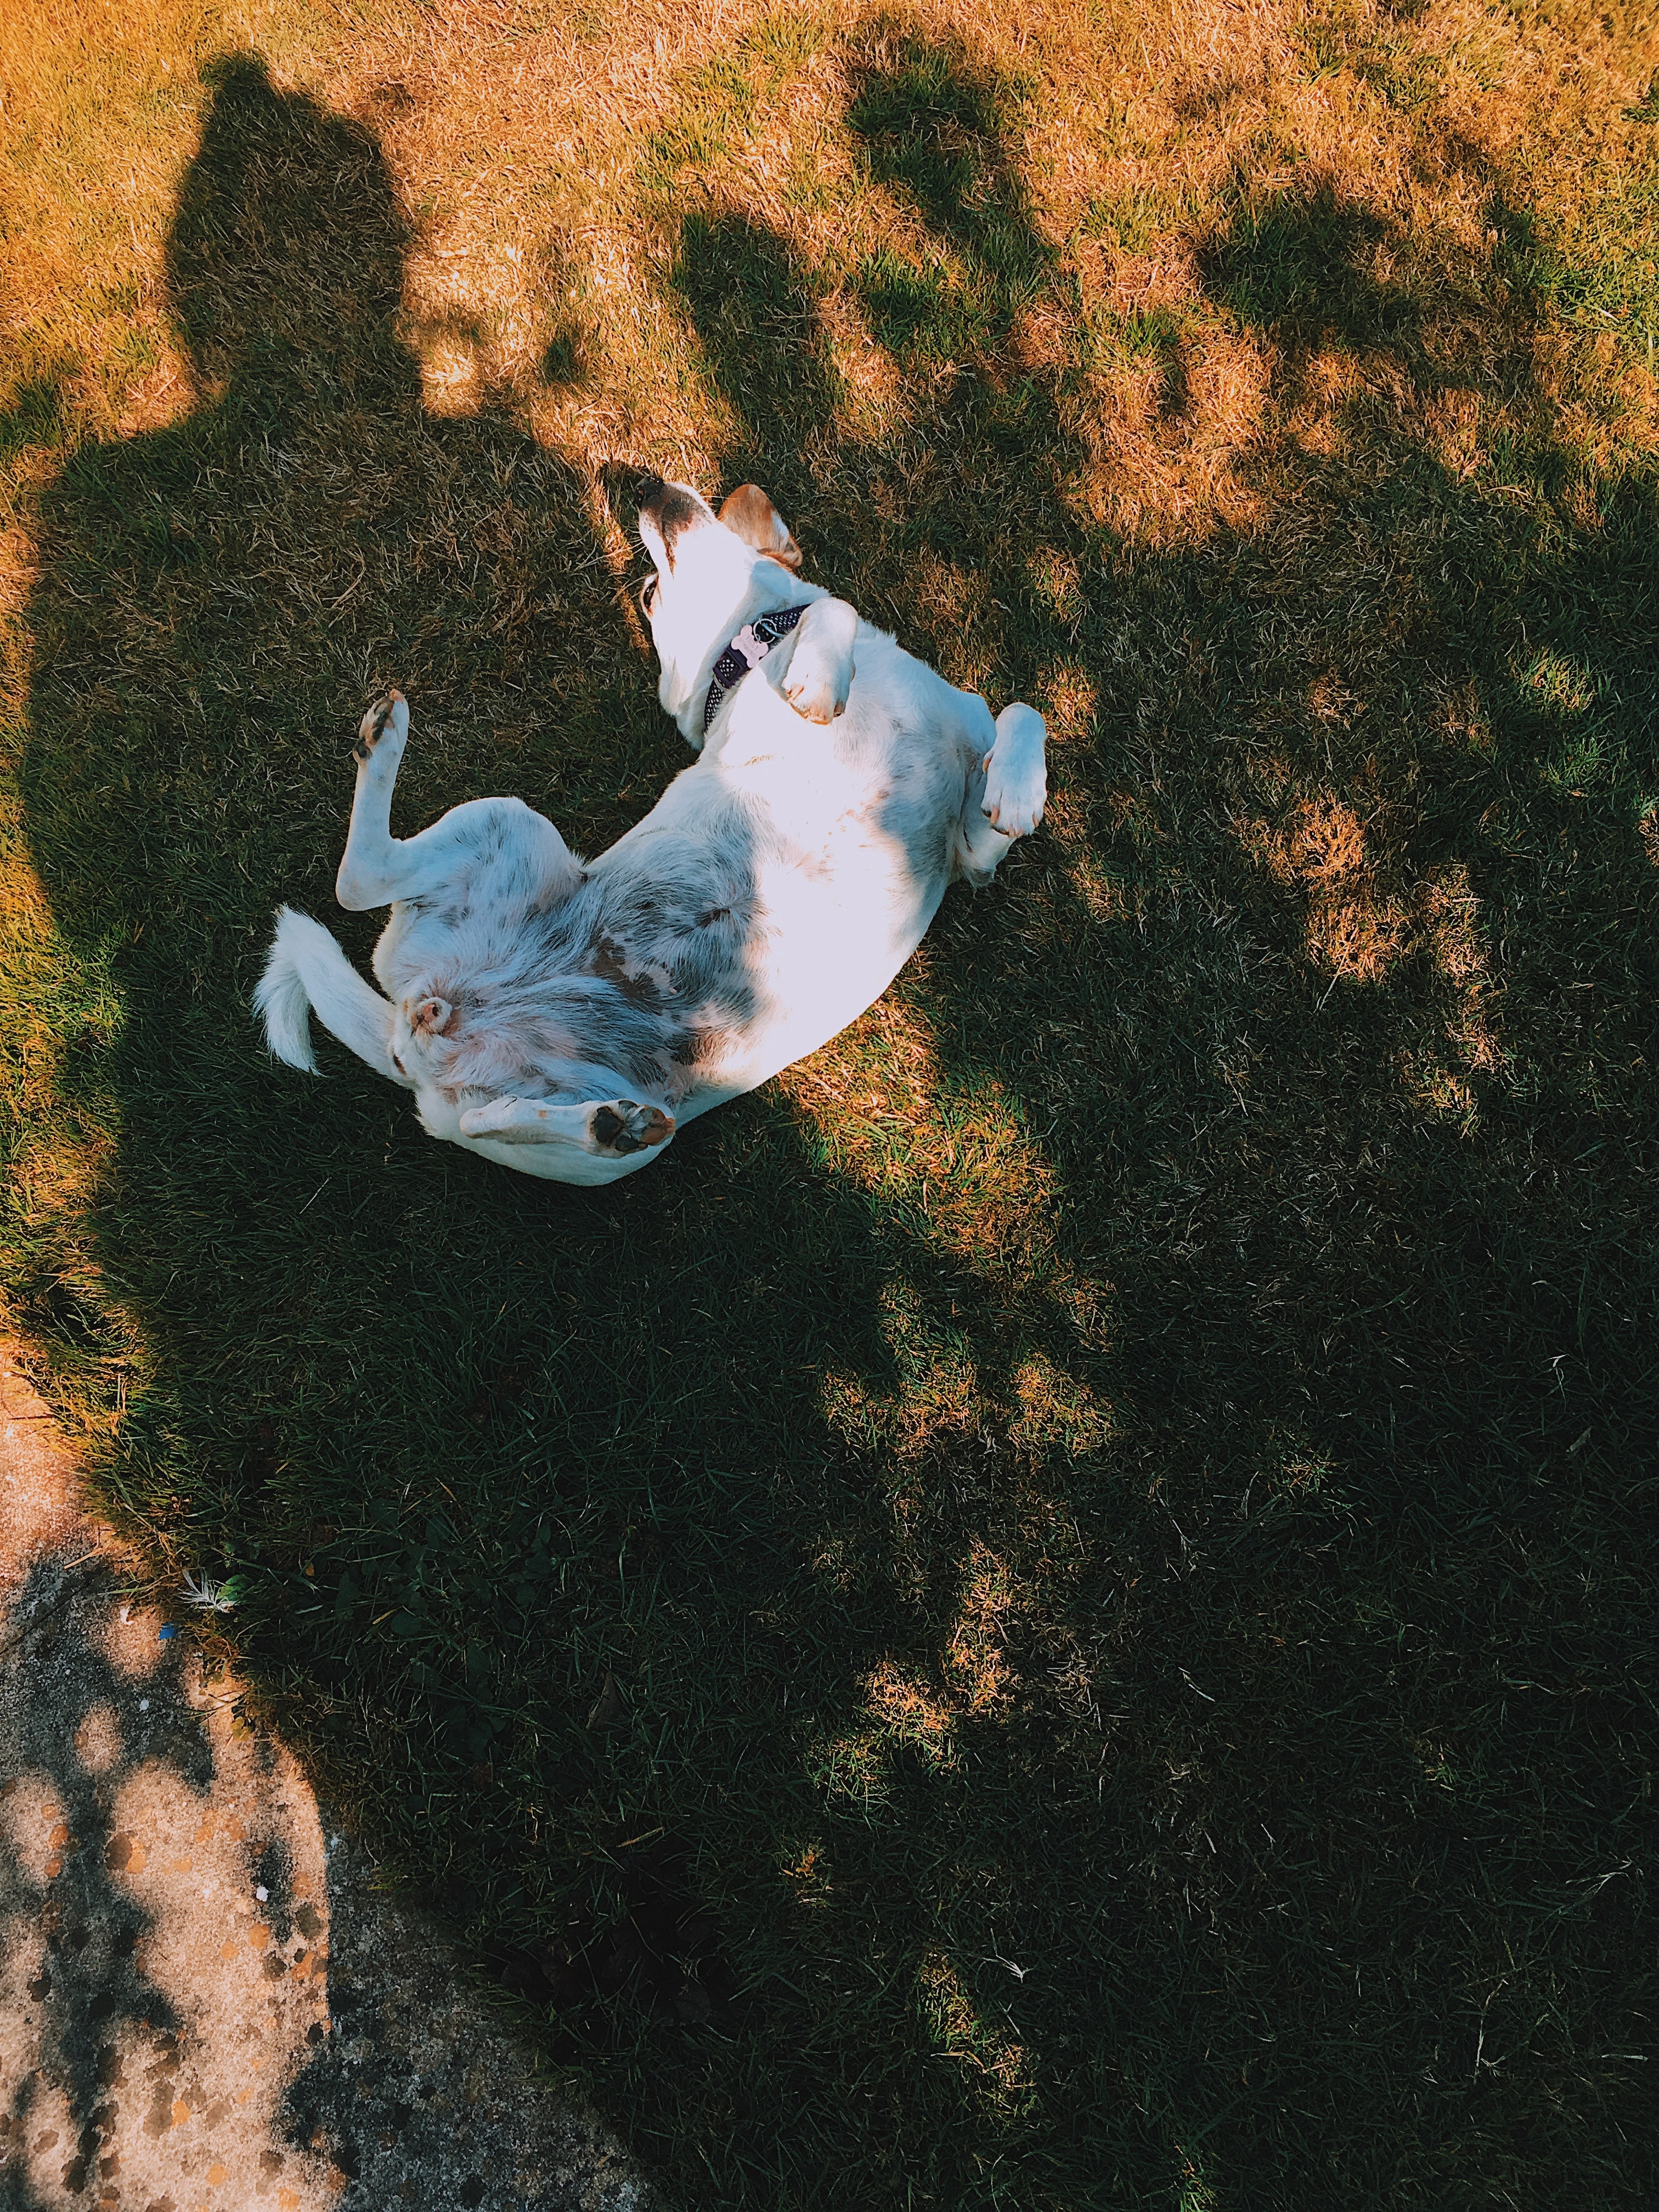
leaf, shadow, soil, photography, grass, tree, hand, space